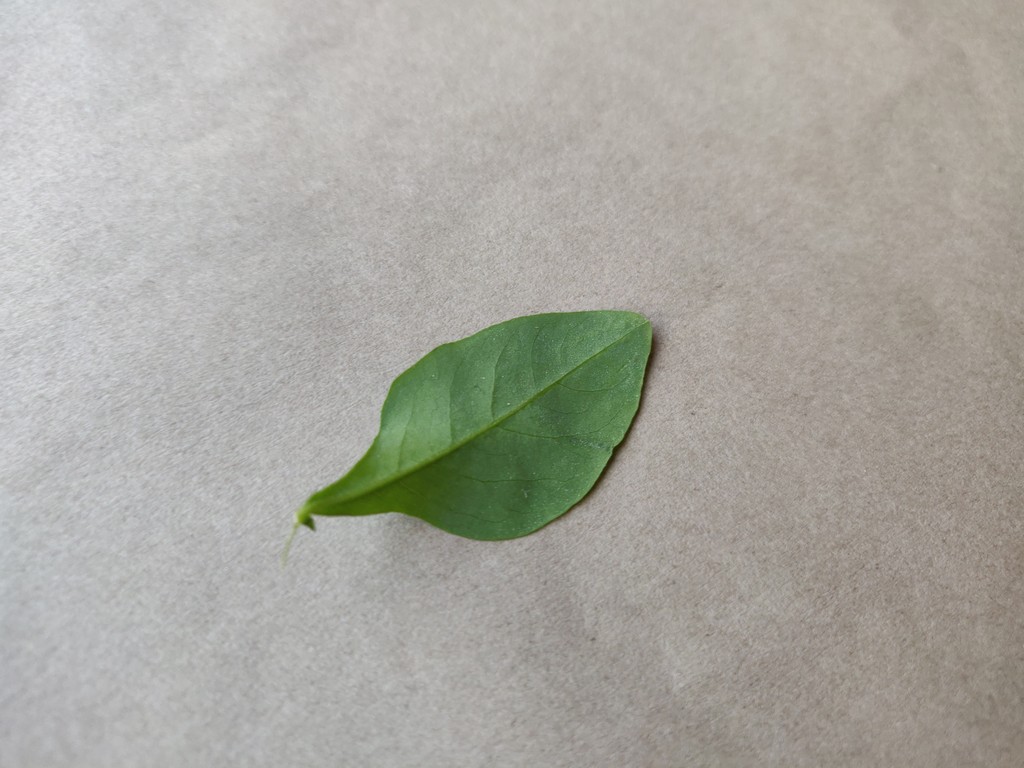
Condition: Healthy
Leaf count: single
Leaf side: back